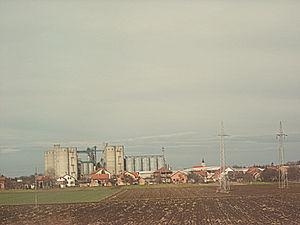
Stari Jankovci est un village et une municipalité située dans le comitat de Vukovar-Syrmie, en Croatie. Au recensement de 2001, la municipalité comptait 5 216 habitants, dont 69,50 % de Croates et 23,24 % de Serbes ; le village seul comptait 1 769 habitants.